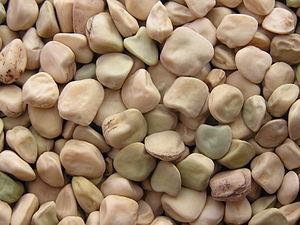
gesse, jarosse, lentillon Italiano: cicerchia